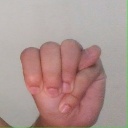
अक्षर: म